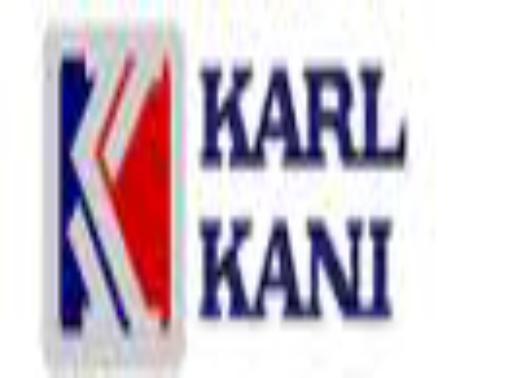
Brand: Karl Kani-2
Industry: Clothes